Ille-et-Vilaine's 3rd constituency

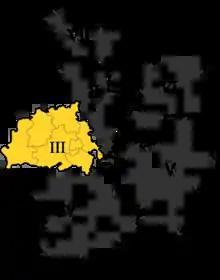
Ille-et-Vilaine in France

The 3rd constituency of Ille-et-Vilaine is a French legislative constituency in the Ille-et-Vilaine "département". Like the other 576 French constituencies, it elects one MP using the two-round system, with a run-off if no candidate receives over 50% of the vote in the first round.